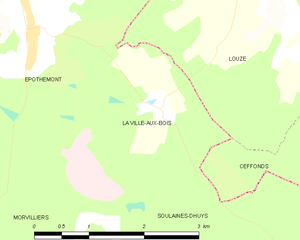
Carte des communes françaises: La Ville-aux-Bois